324

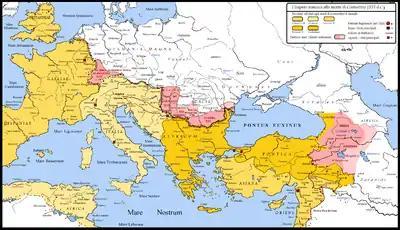
The northern and eastern frontiers of the Roman Empire in the time of Constantine, with the territories acquired in the course of the thirty years of military campaigns between 306 and 337.

Year 324 (CCCXXIV) was a leap year starting on Wednesday in the Julian calendar. At the time, it was known as the Year of the Consulship of Crispus and Constantinus (or, less frequently, year 1077 "Ab urbe condita"). The denomination 324 for this year has been used since the early medieval period, when the Anno Domini calendar era became the prevalent method in Europe for naming years.